Montrose, Angus

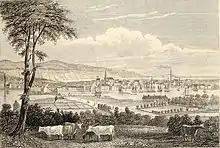
View of the town in 1838

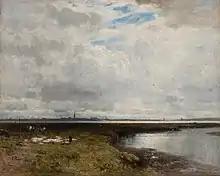
Montrose by Sir George Reid, 1888

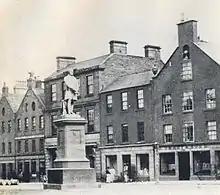
Montrose High Street during the 1870s

Alexander Christie (c. 1721–1794) was provost in the town during the 1760s and 1780s and oversaw the establishment of Scotland's first lunatic asylum in Montrose in 1781 which eventually became known as Sunnyside Royal Hospital. The asylum, initially called Montrose Lunatic Asylum, Infirmary and Dispensary was founded by Susan Carnegie of Charleton to treat both paupers and private patients and was originally situated on Montrose Links. It was granted a royal charter in 1810. In 1858 it moved to Sunnyside farm at the nearby village of Hillside. Its facilities were expanded several in the next few decades and it underwent various changes in name, finally becoming Sunnyside Royal Hospital in 1962. Sunnyside remained in use for the treatment of people with mental illnesses until its final closure in 2011 when many of its patients and functions moved to the Susan Carnegie Centre at Stracathro Hospital.